Shashka

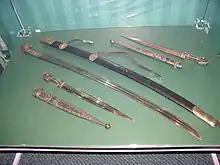
Sabres and daggers at the National Museum of History and Culture of Belarus, including a shashka.

Russian troops, having encountered it during their conquest of the Caucasus (1817–1864), preferred it to their issued sabres and Later, most of the Russian troops and Cossacks adopted the weapon. In 1834 the Russian government produced the first military-issue shashka pattern. It gradually replaced the sabre in all cavalry units except hussars during the 19th century.